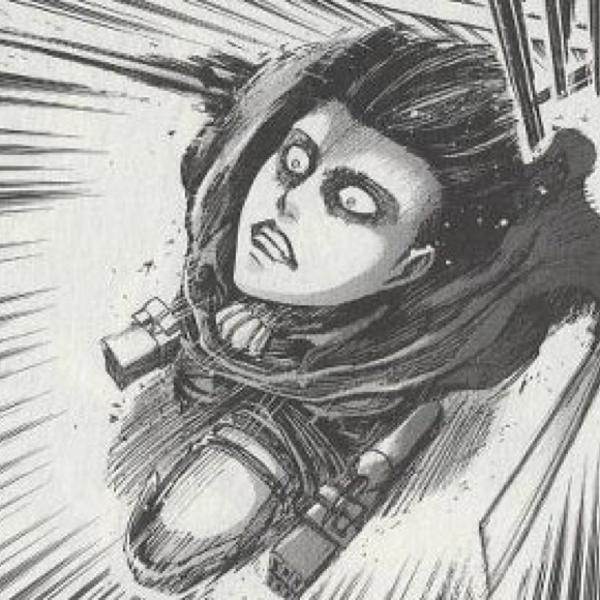
回答: 一緒にゴールしようねって言ってた友達がまさかのスタートダッシュ